Lost in Panic Cruise

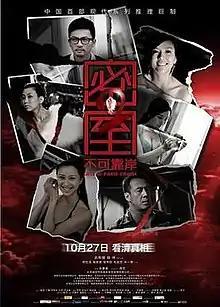

Lost in Panic Cruise is a 2011 Chinese suspense thriller and sequel to "Lost in Panic Room". The film was directed by Zhang Fanfan and written by Xiao Yu, starring Alec Su, Annie Wu, Cica Zhou, Yang Kun, and Ni Hongjie. The film was released in China on 27 October 2011. It is the sequel to the 2010 film "Lost in Panic Room."